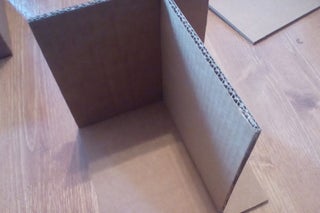
Label: cardboard